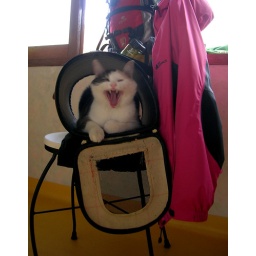
Mia yawns in the cat bag